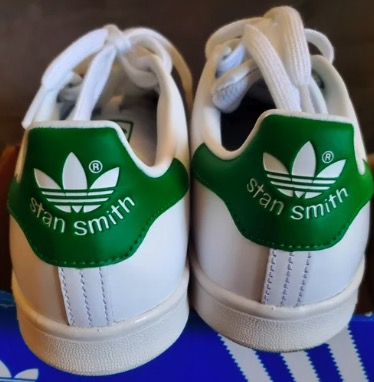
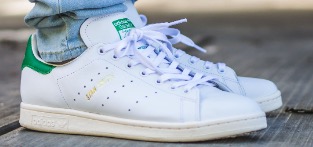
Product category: misc
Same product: yes